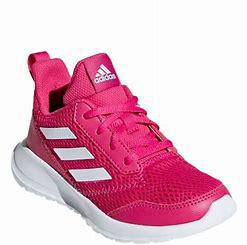
Brand: Adidas
Model: Altarun